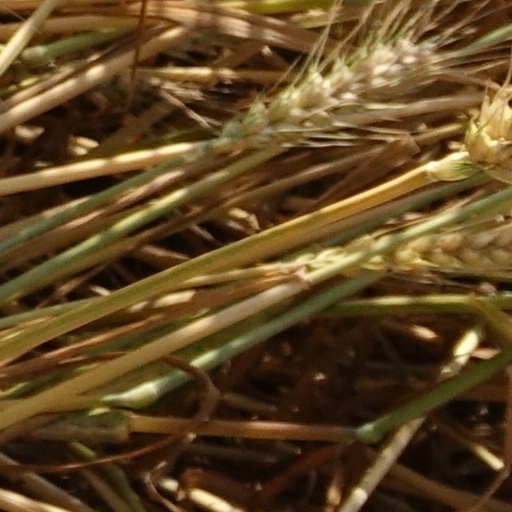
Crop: wheat